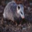
Label: possum